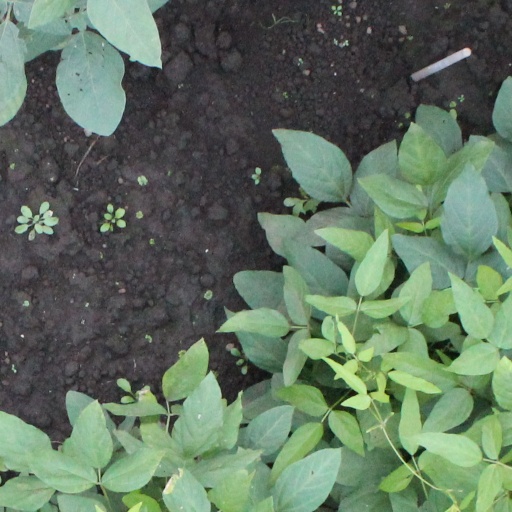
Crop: soybean